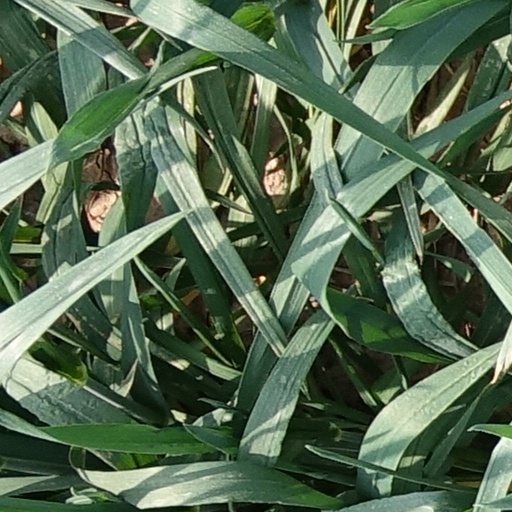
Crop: wheat